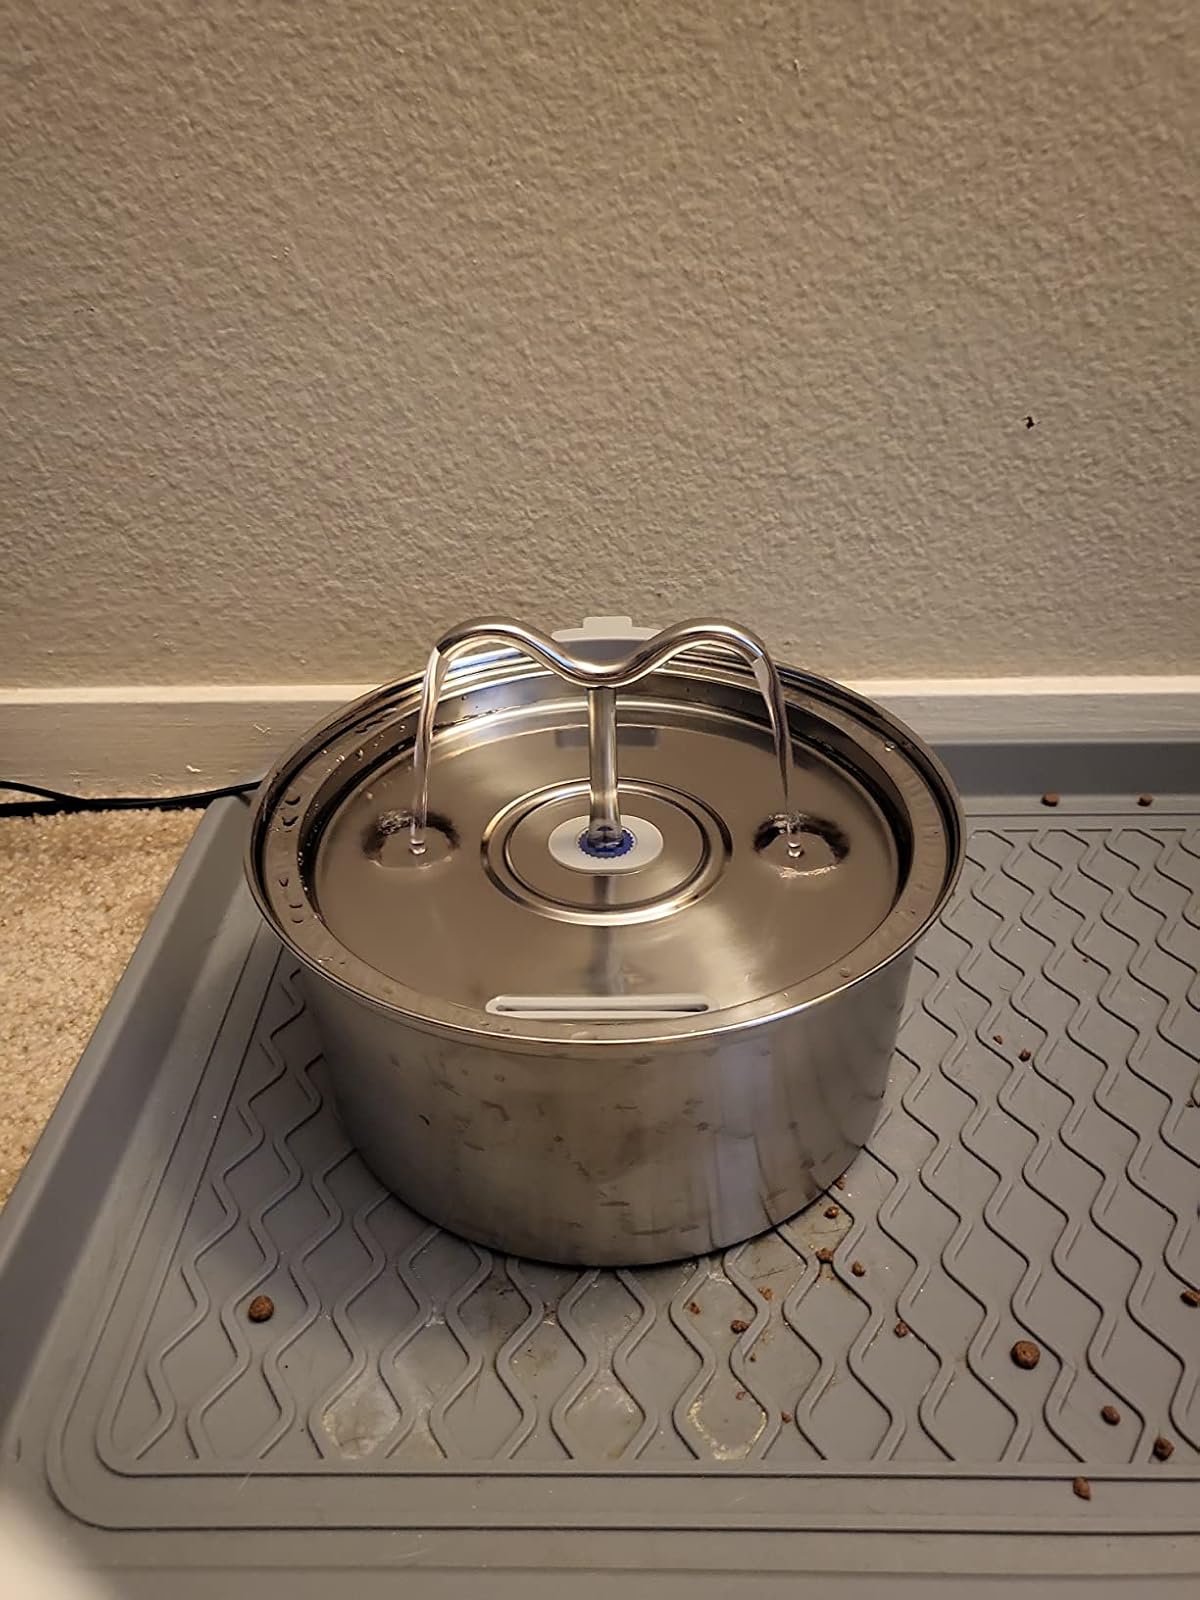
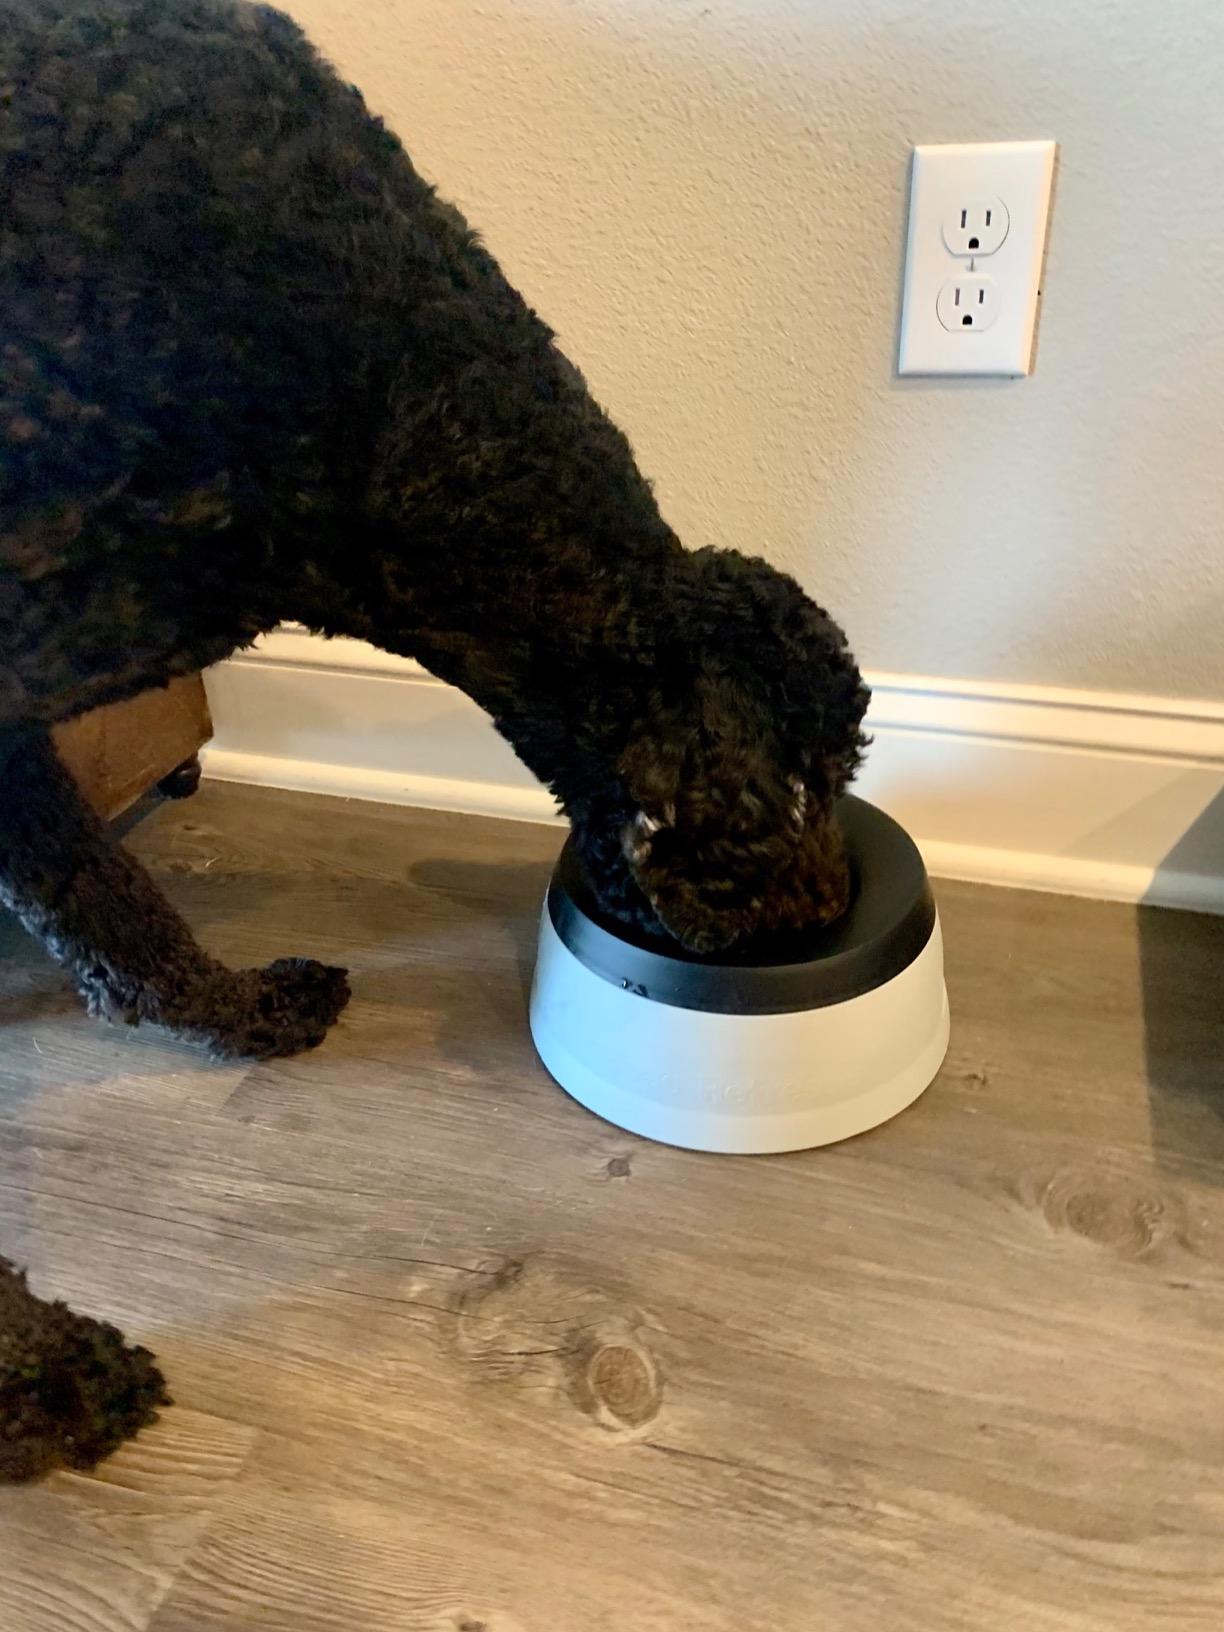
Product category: items_bowl
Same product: no